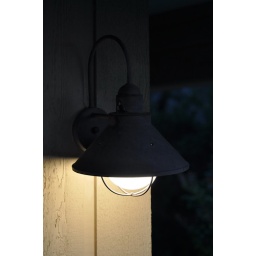
Back porch lamp at my Brother-in-law's house in Savannah.